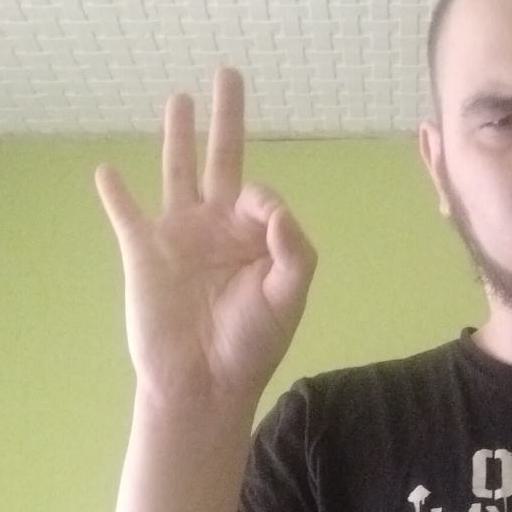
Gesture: ok